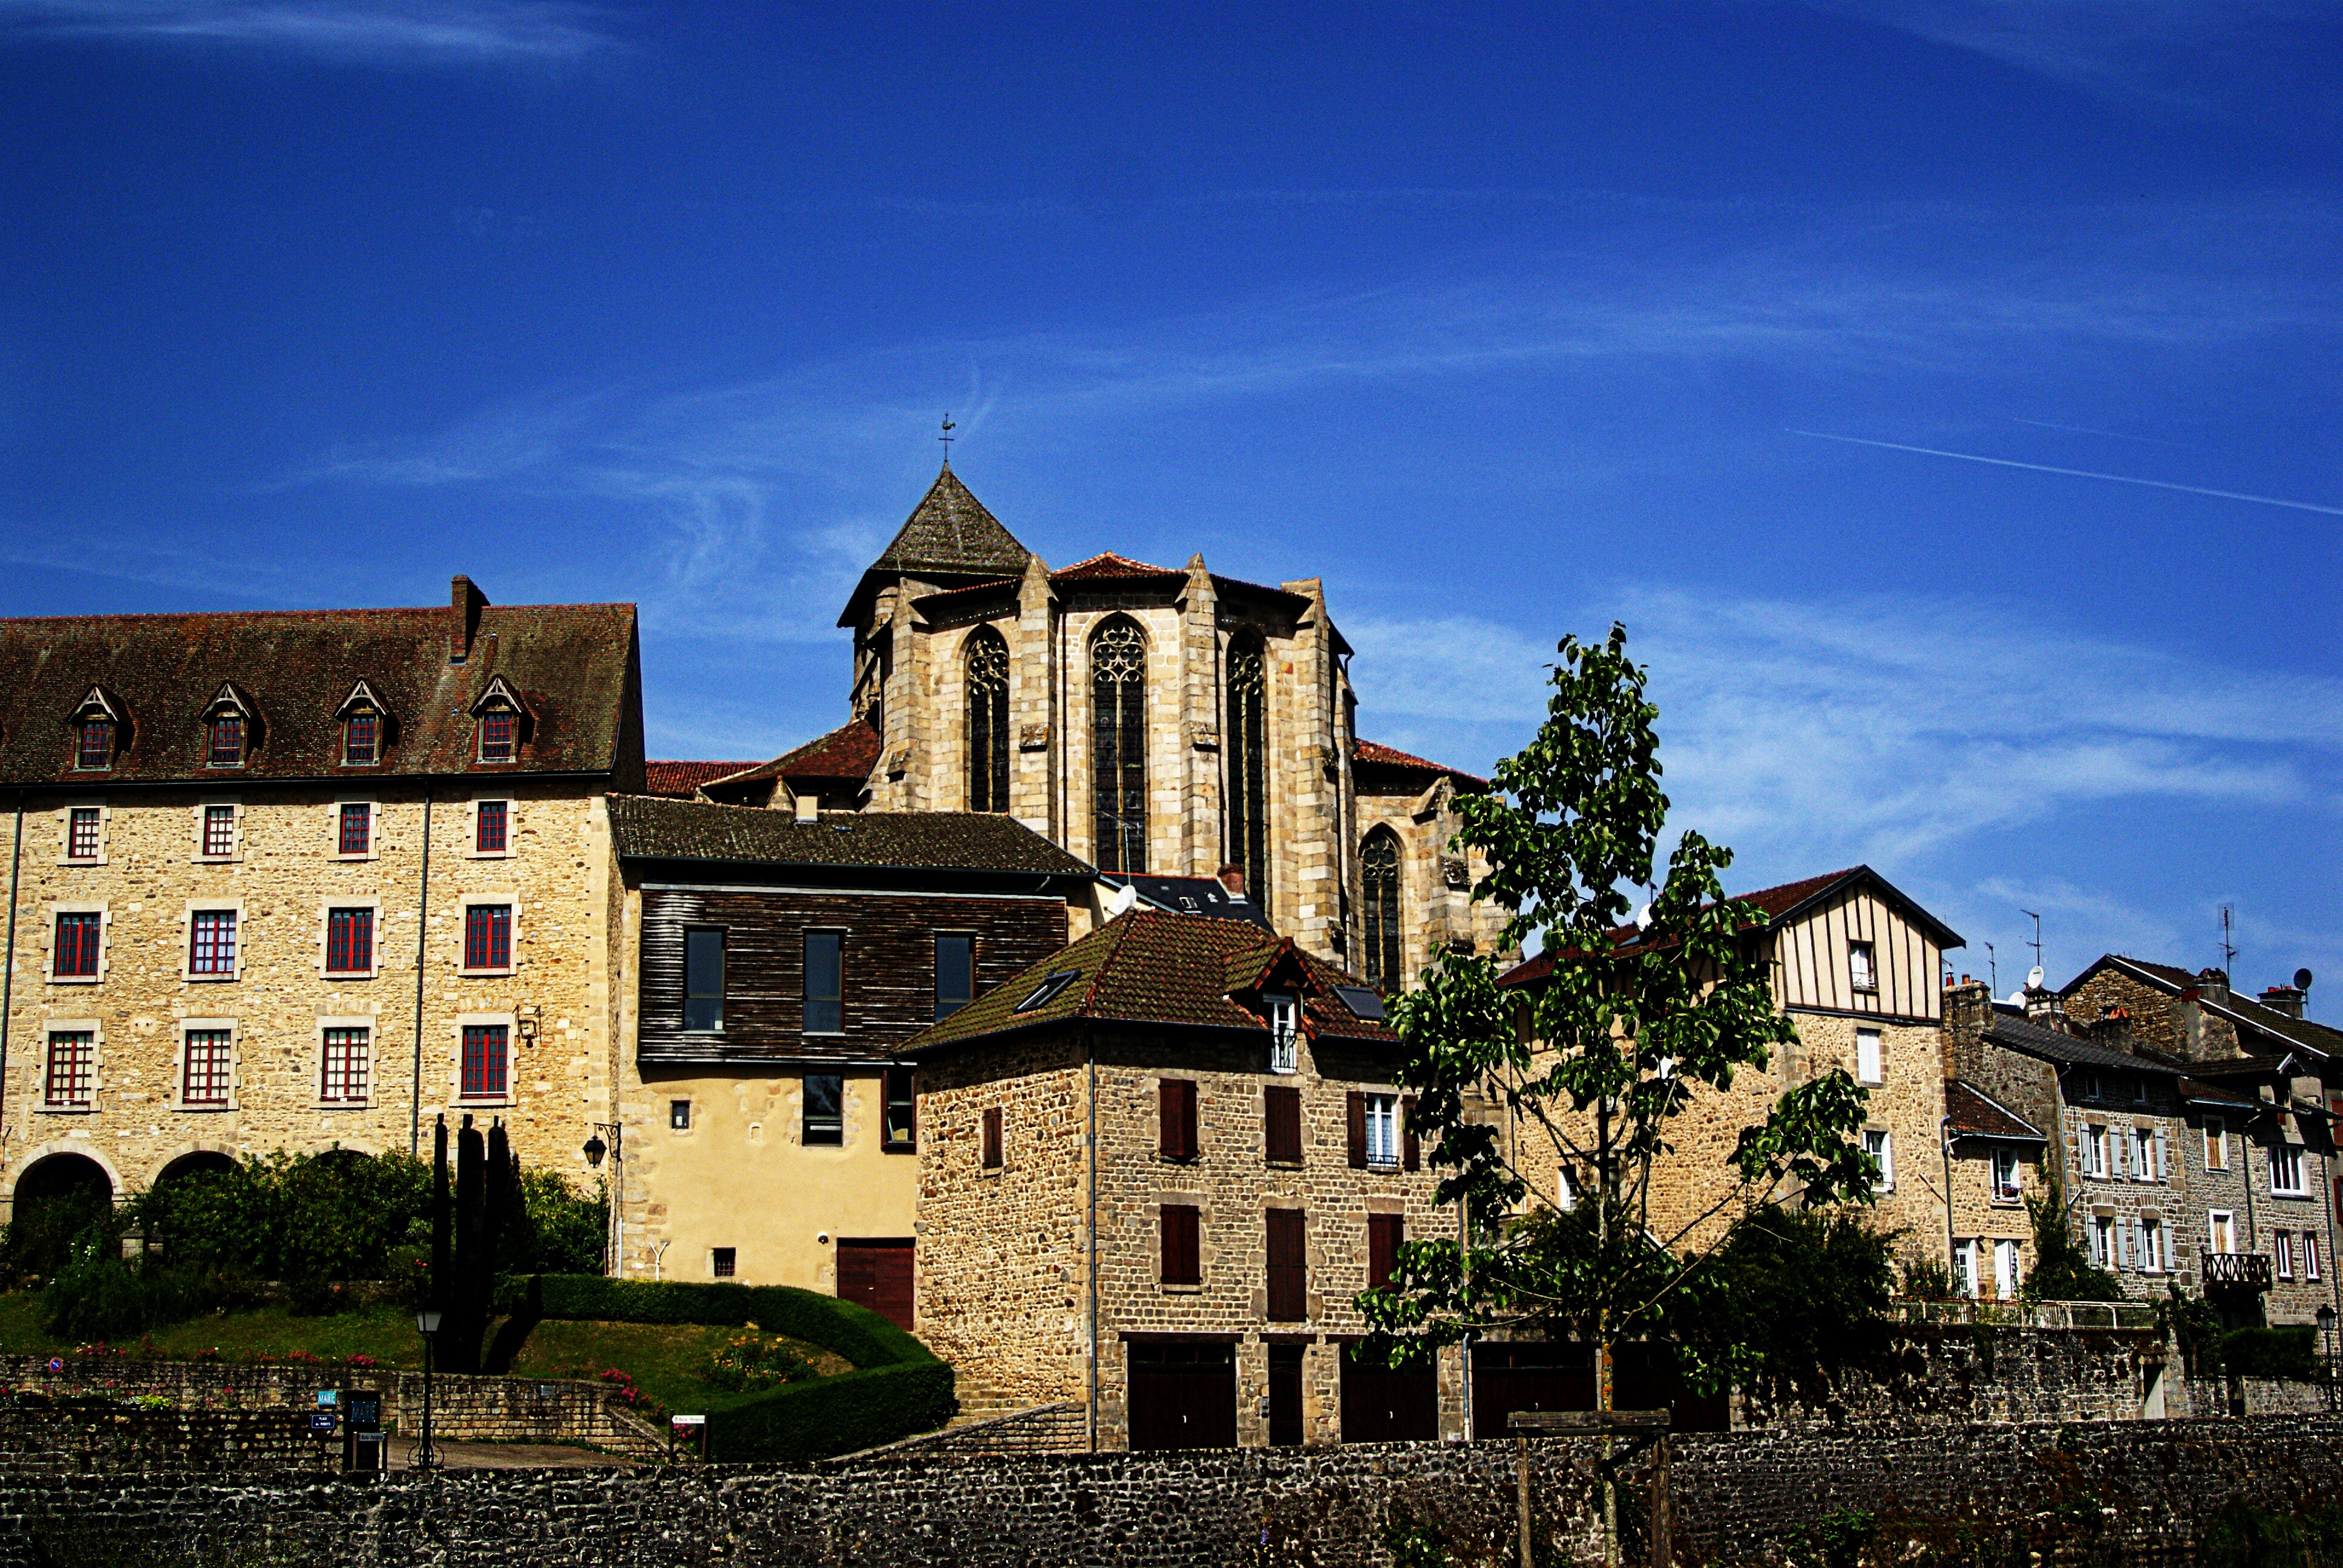
sky, mansion, house, town, building, chateau, cityscape, castle, landmark, old town, pierre, estate, stately home, collegiate, human settlement, eymoutiers, come aboard, architecturally